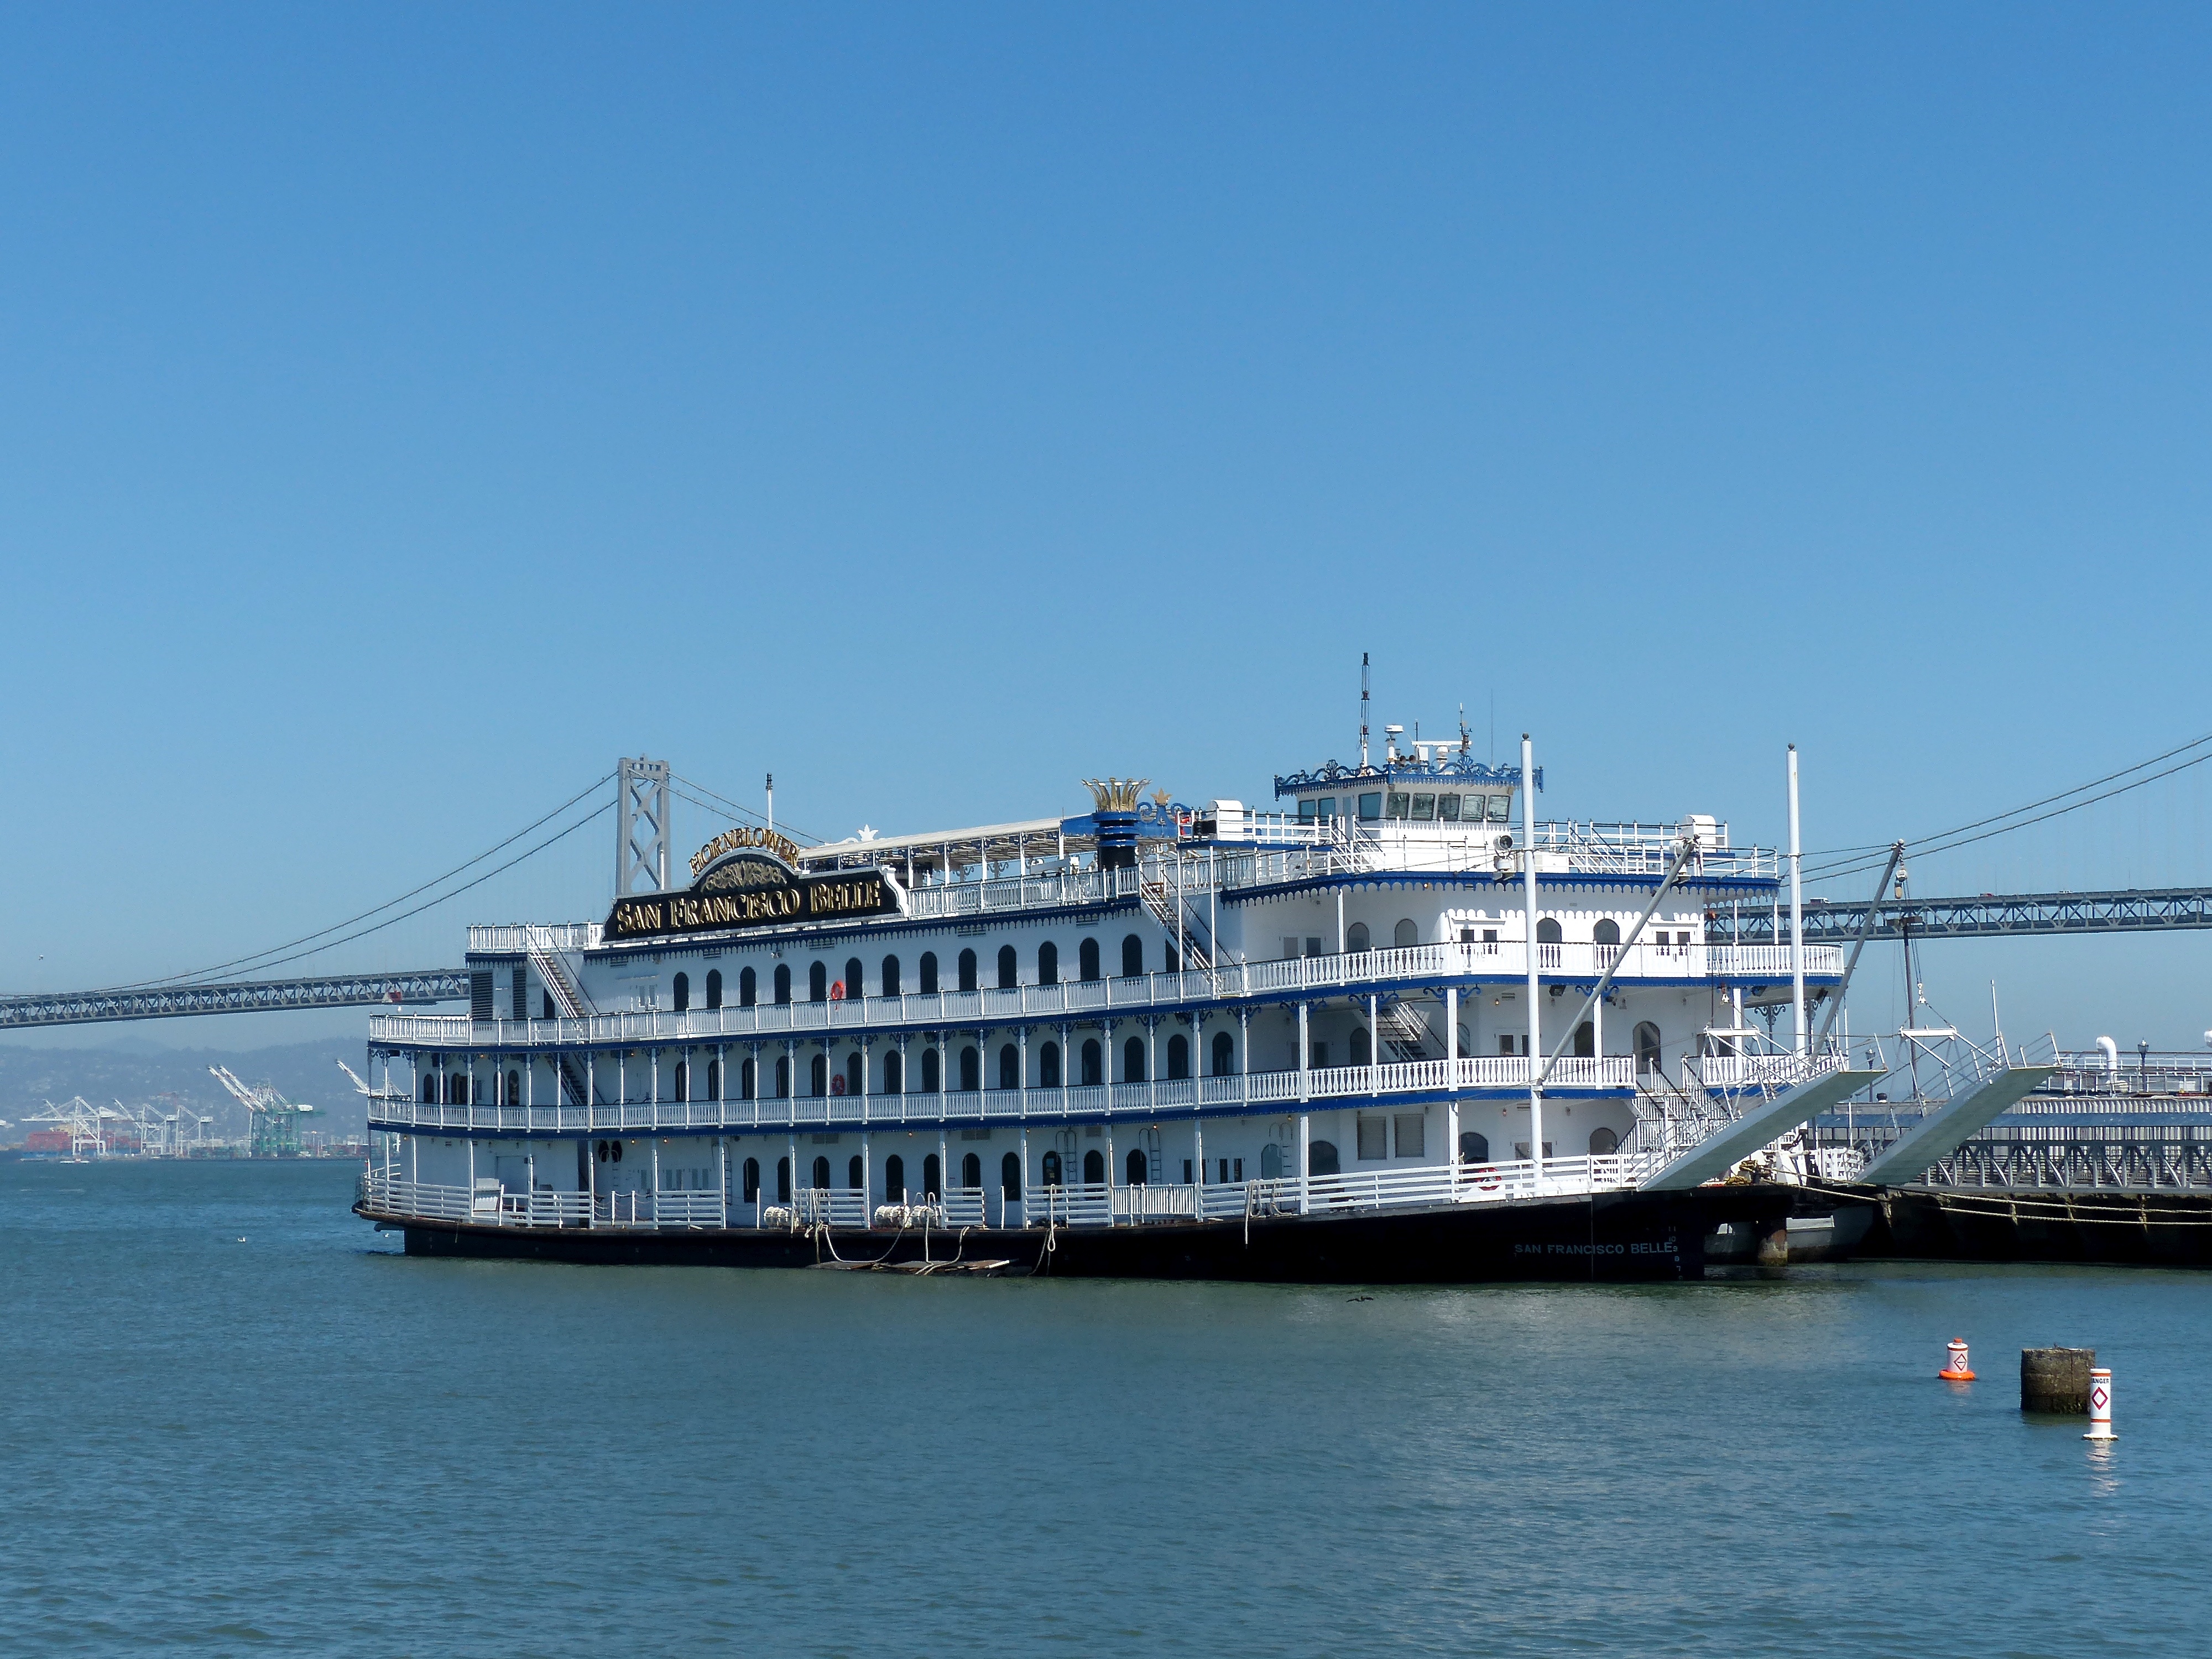
sea, dock, ship, travel, vehicle, usa, bay, harbor, california, ferry, sanfrancisco, baybridge, channel, watercraft, cruise ship, sanfrancsicobelle, motor ship, passenger ship, freight transport, ocean liner